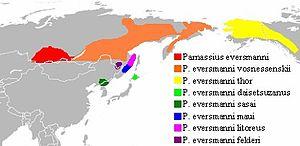
Parnassius eversmanni est une espèce d'insectes lépidoptères de la famille des Papilionidae, de la sous-famille des Parnassiinae et du genre Parnassius.